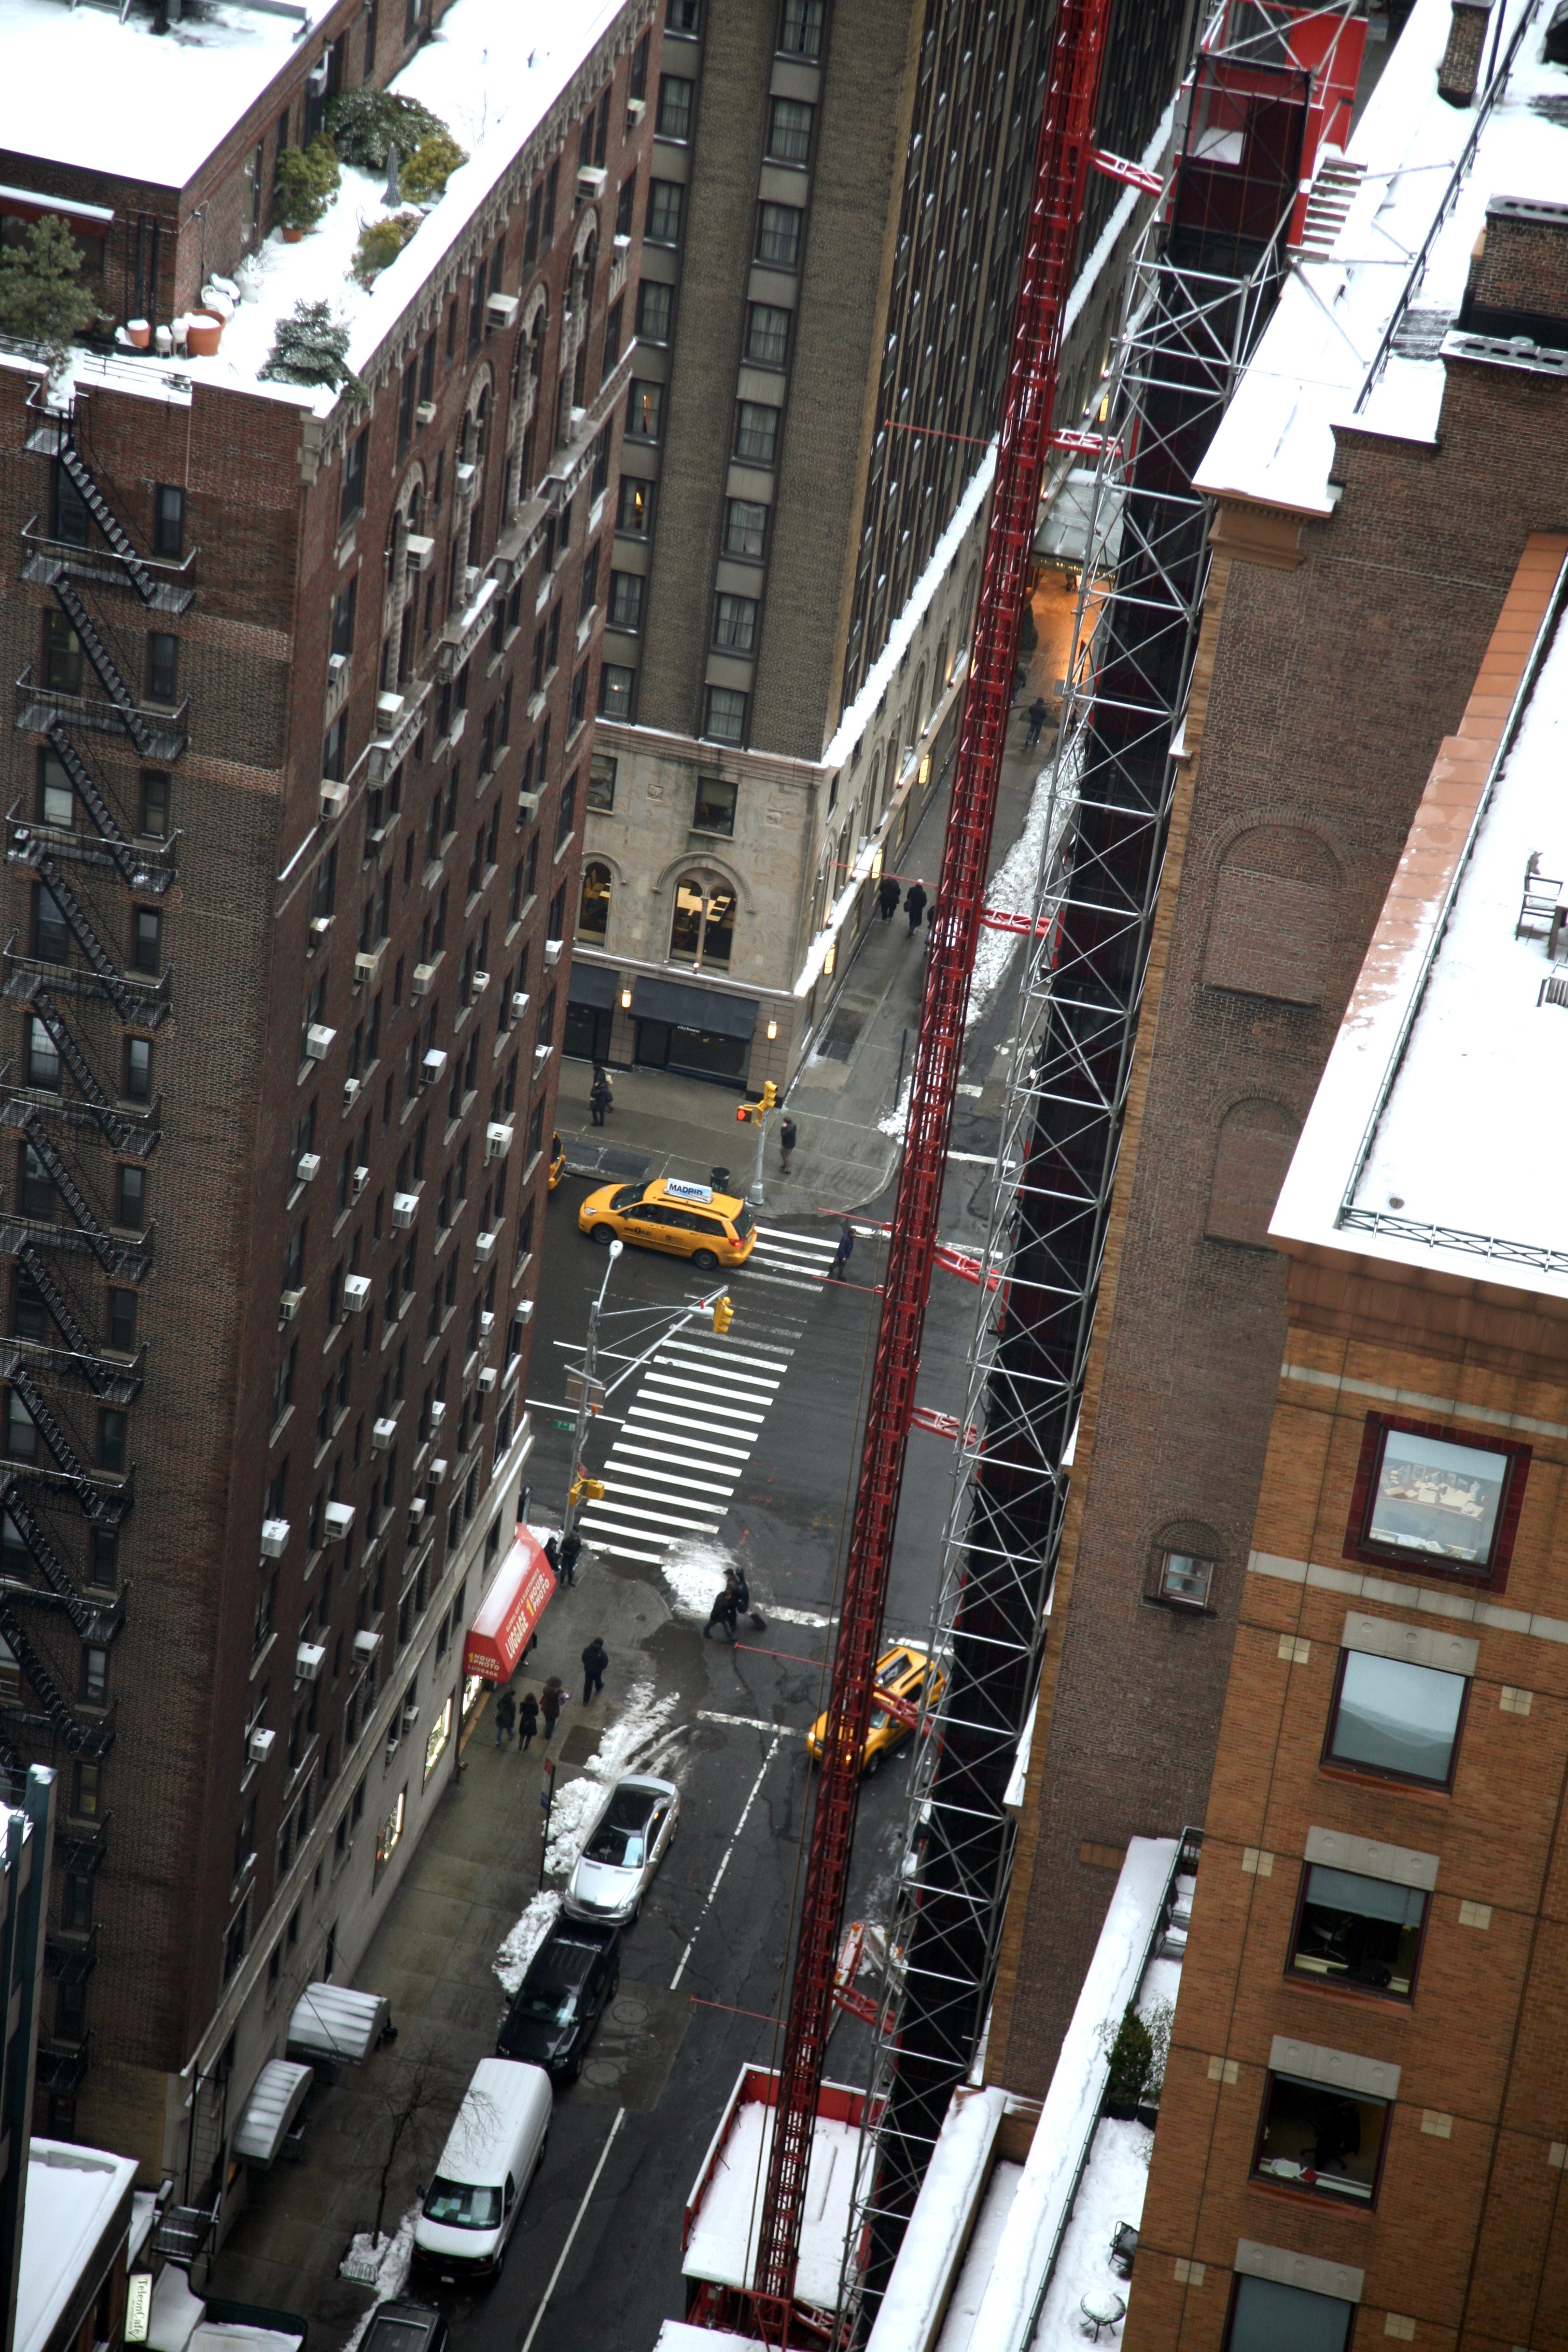
architecture, structure, city, skyscraper, cityscape, downtown, transport, nyc, facade, tower block, public transport, newyork, hotel, newyorkcity, ny, metropolis, midtownwest, parkermeridien, parkermeridienhotel, urban area, metropolitan area